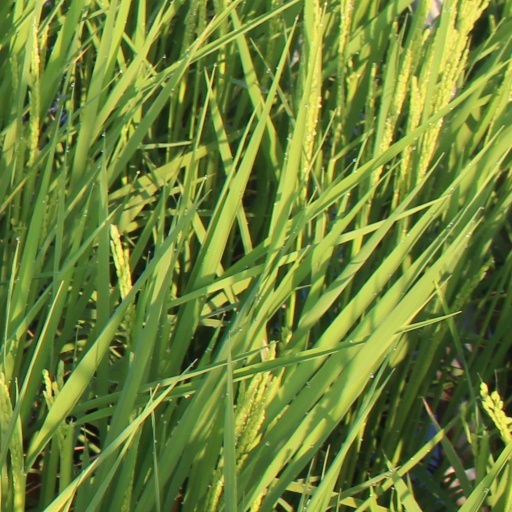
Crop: rice